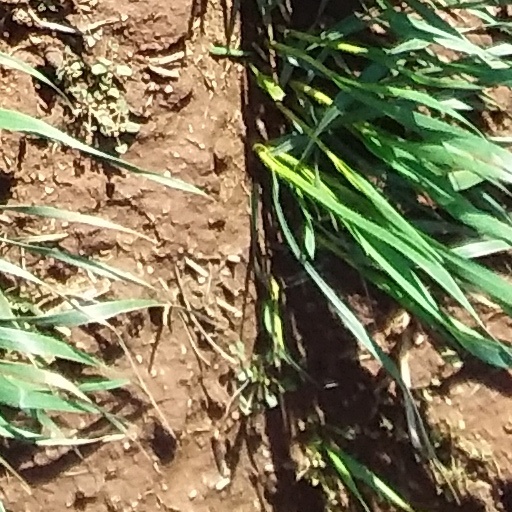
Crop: wheat